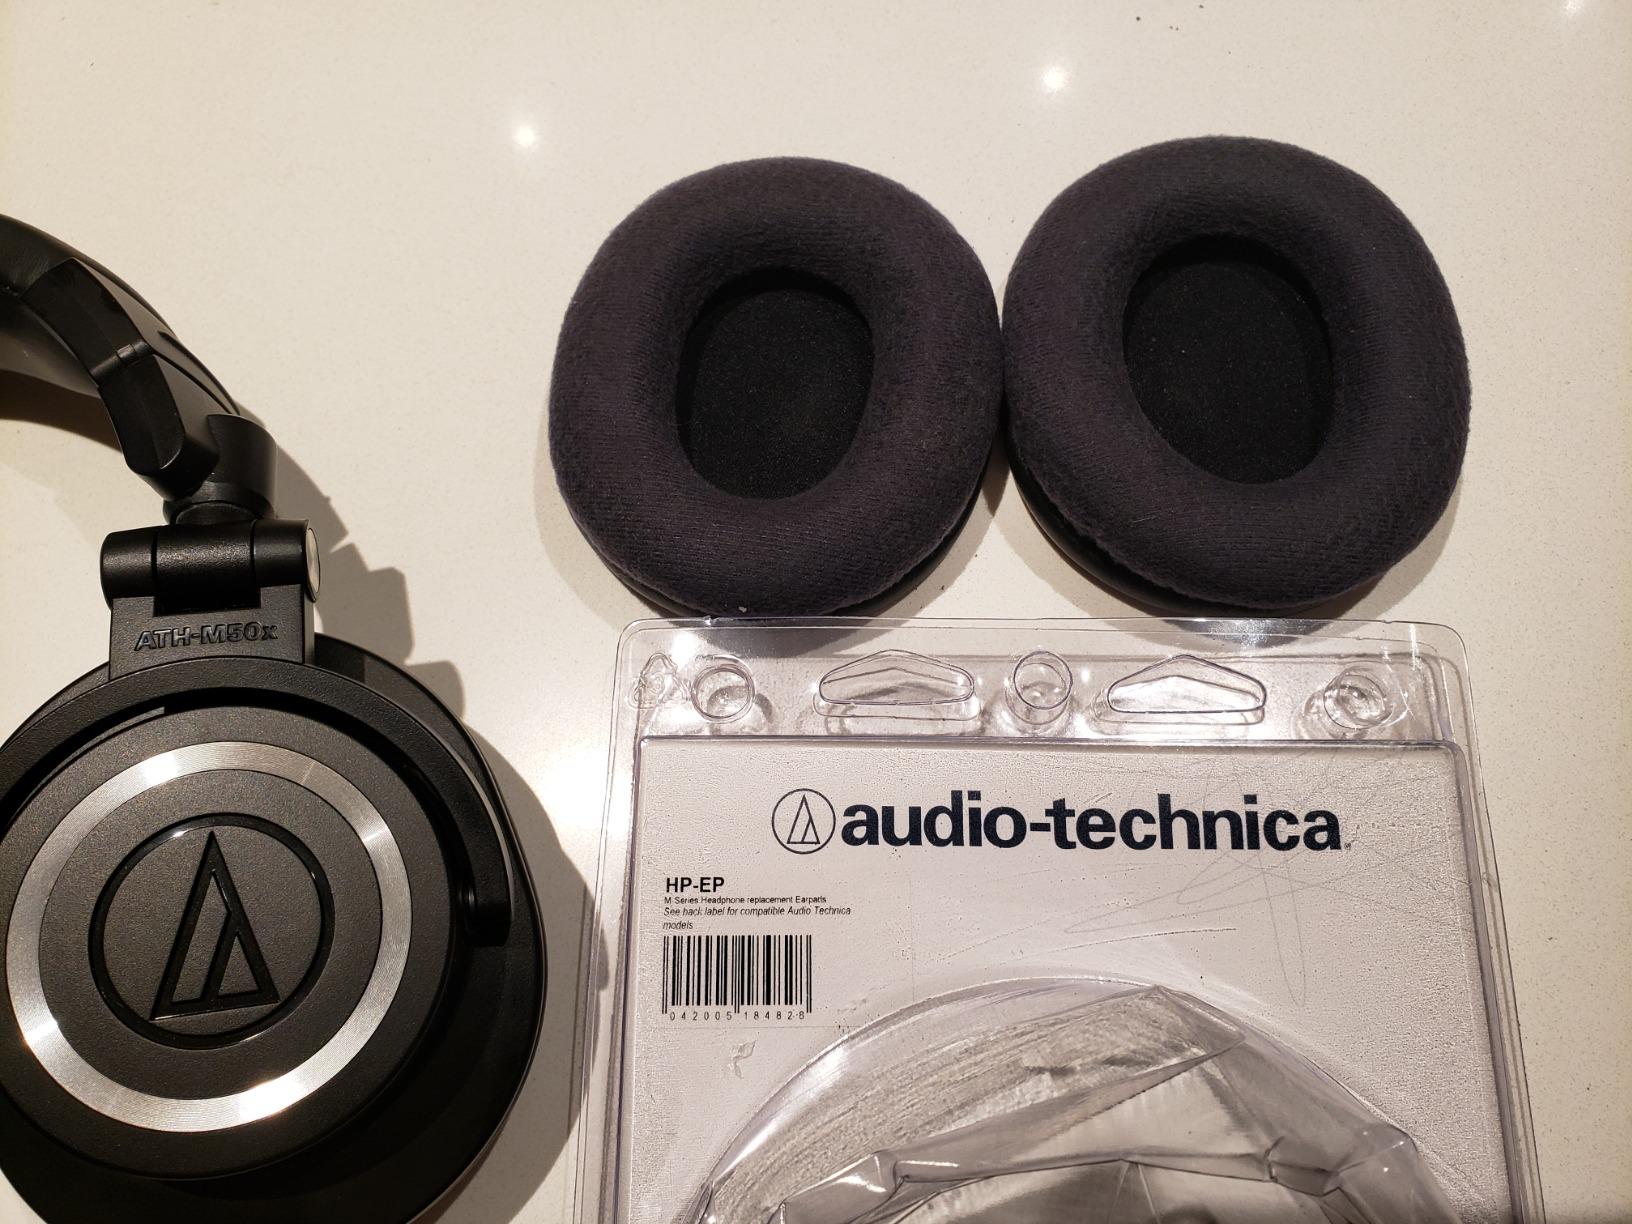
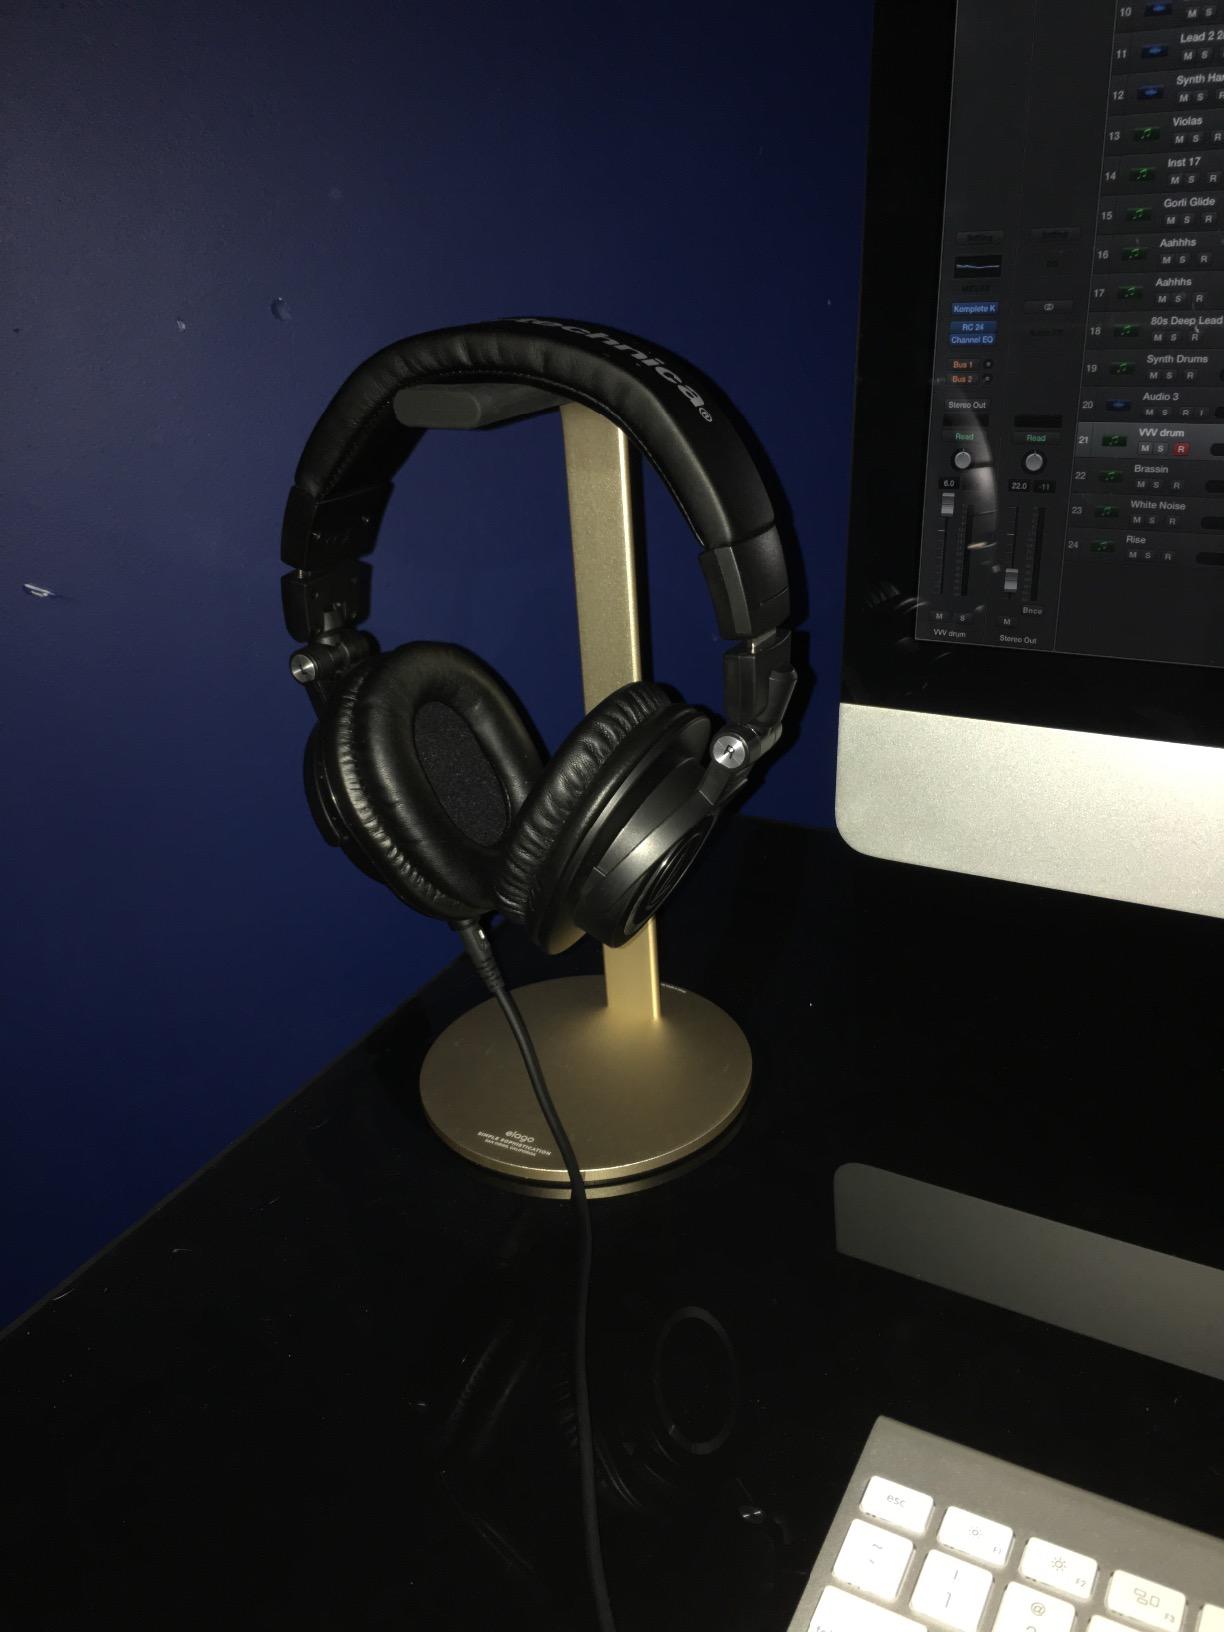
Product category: headphones
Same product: no